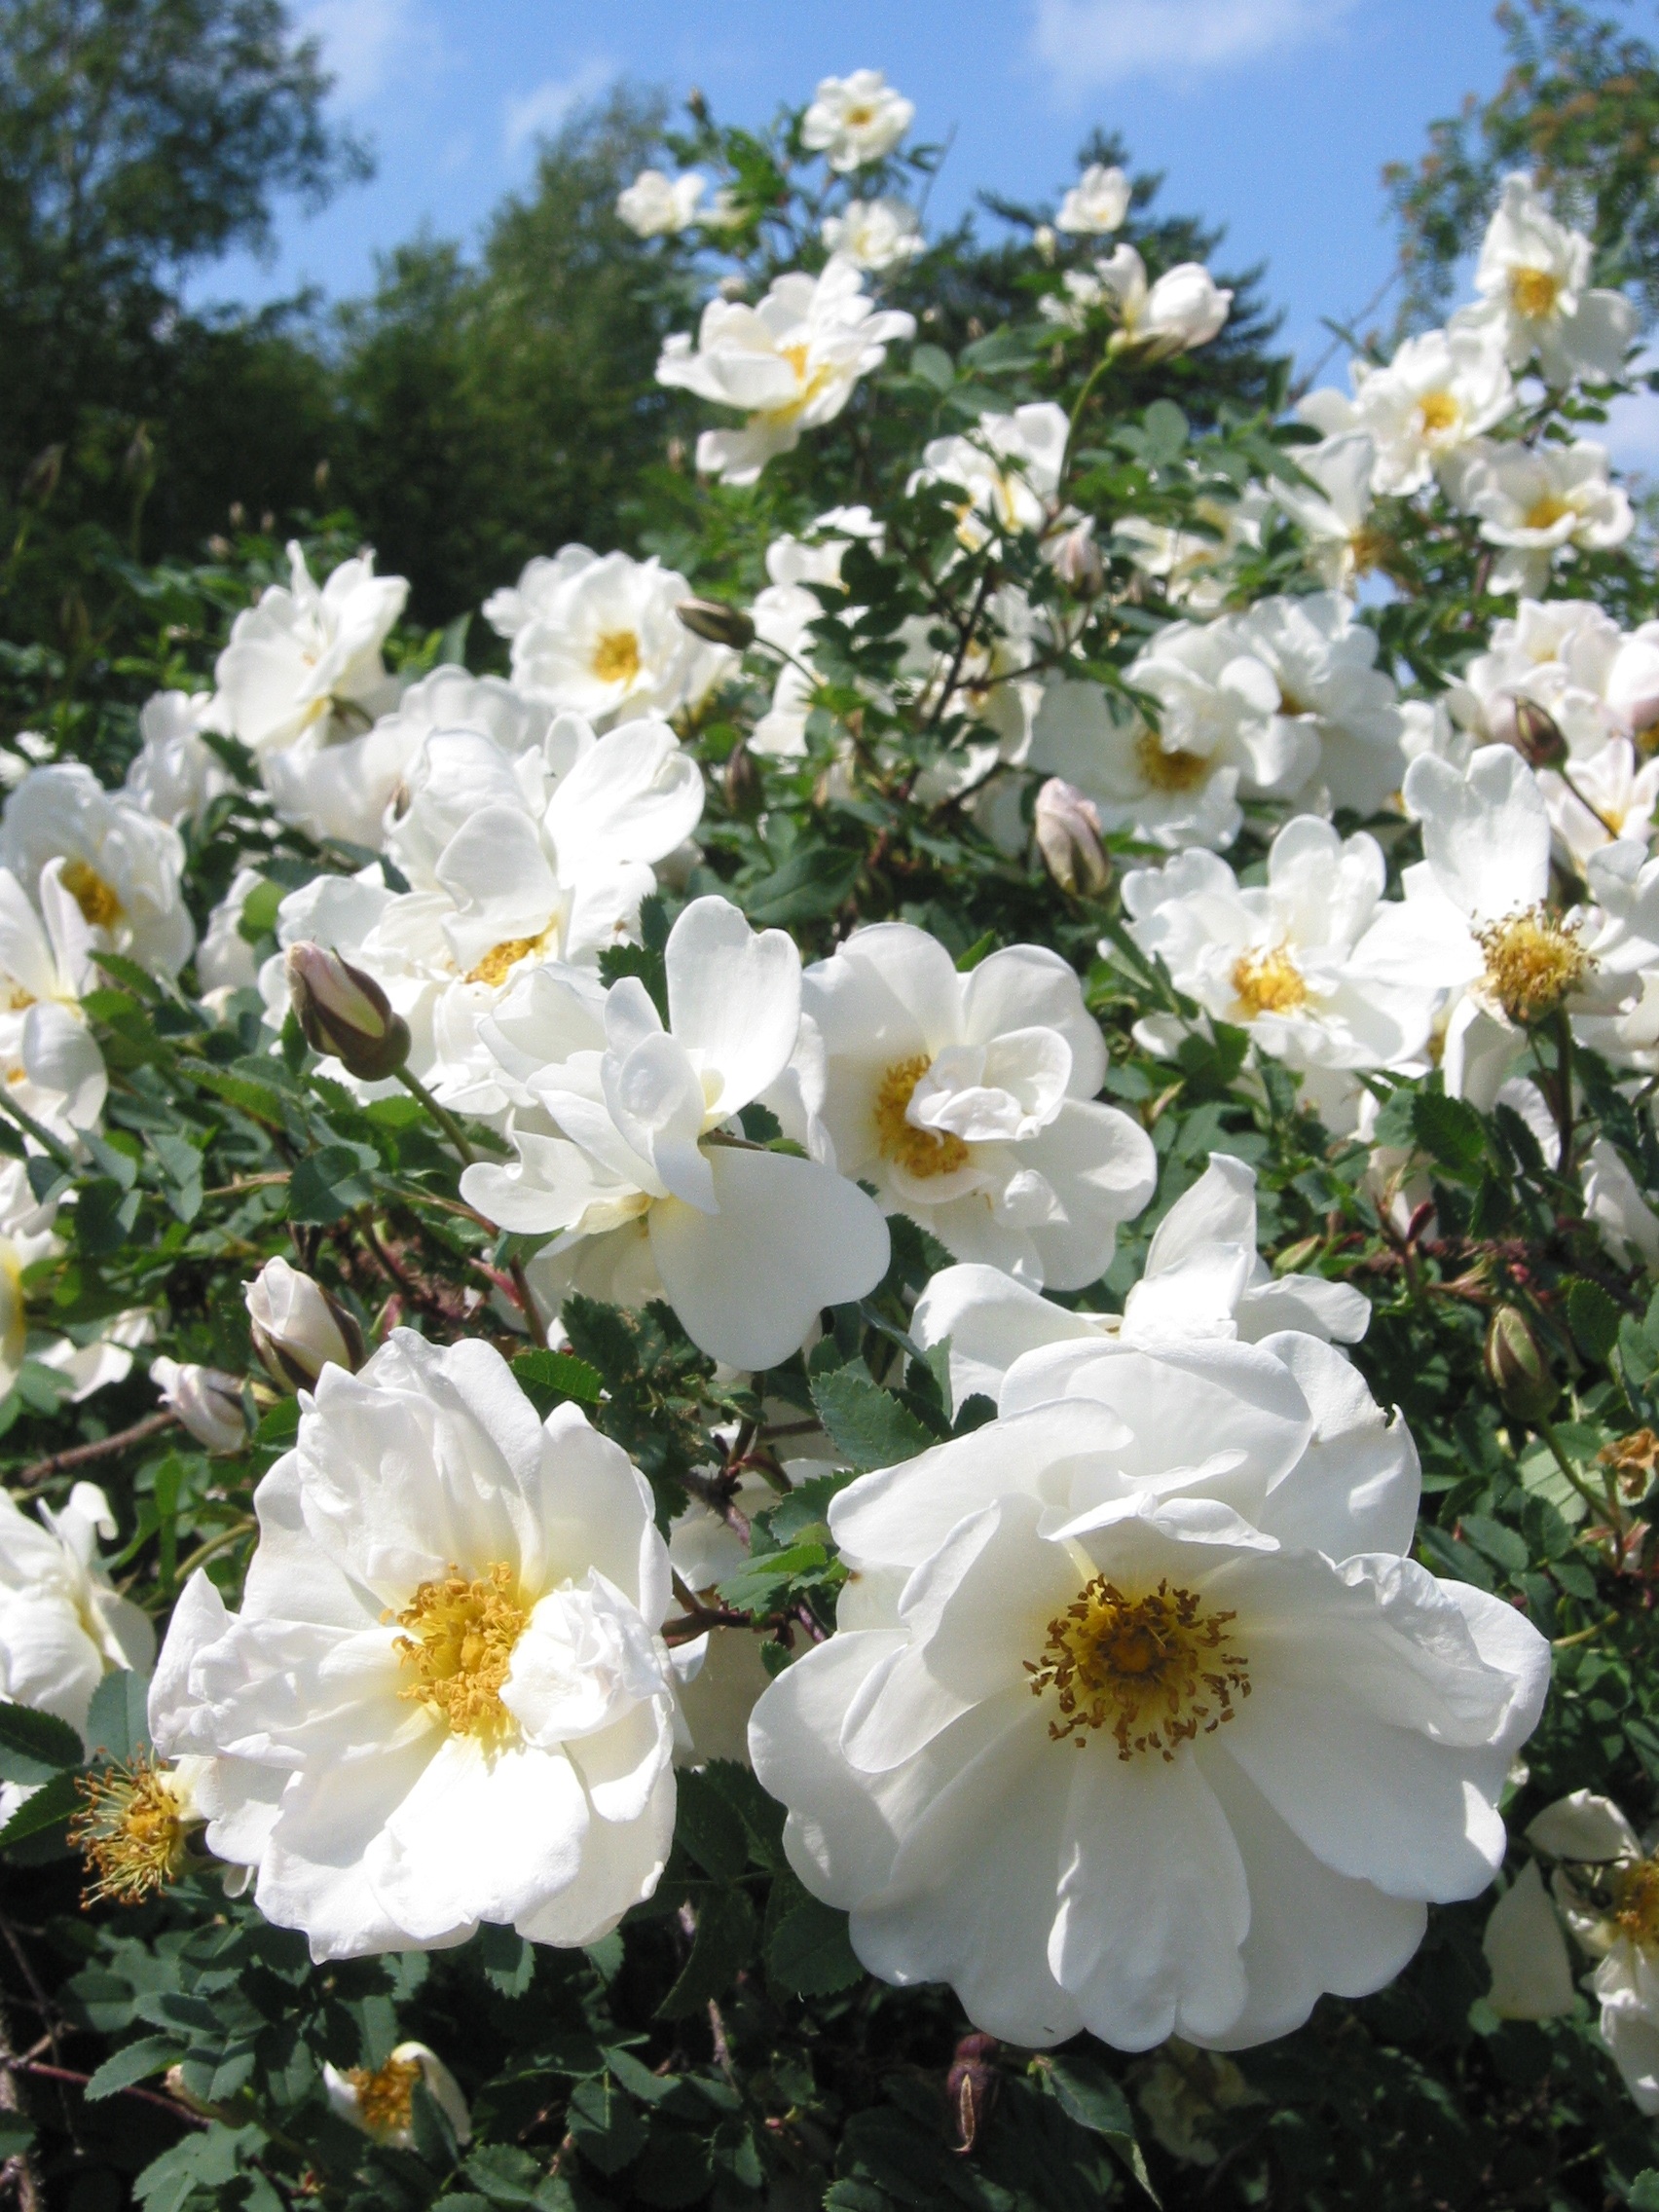
blossom, plant, flower, petal, summer, rose, flora, blue sky, sunny, floribunda, midsummer, flowering plant, garden roses, rose family, white roses, midsummer roses, burnet rose, the height of summer celebration, land plant, rose order, rosa wichuraiana, ruuspensas